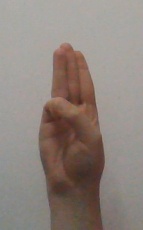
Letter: thaa